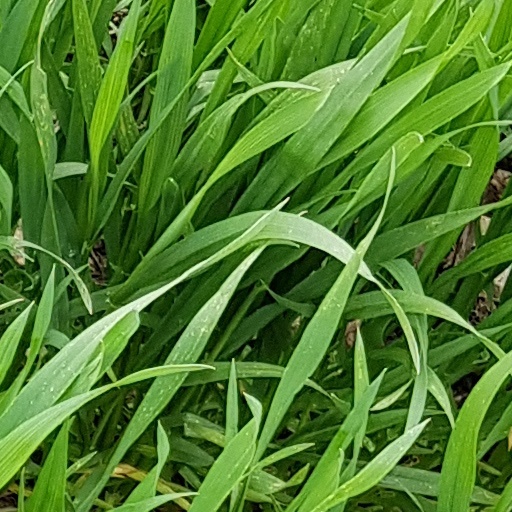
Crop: wheat